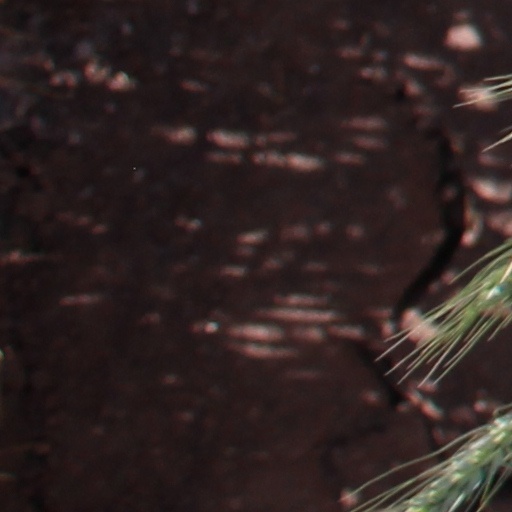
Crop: wheat